Valentin Grancharov

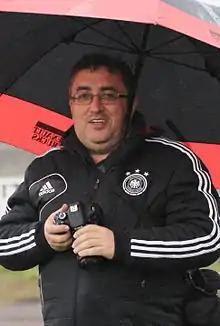

Valentin Grancharov (born 15 April 1963 in Sofia) is a Bulgarian sports journalist and radio host on the national Darik Radio.